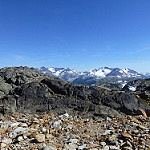
Label: mountain